Expulsion of Jews from Spain

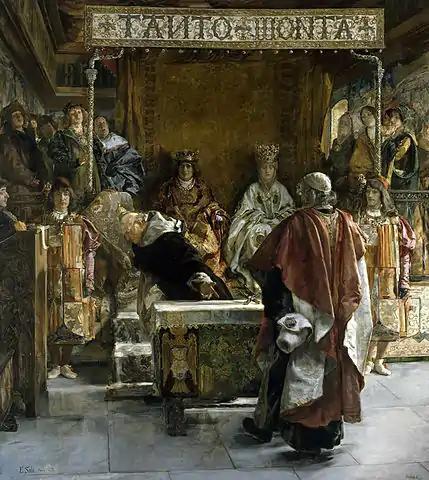
Tomás de Torquemada presents the 1492 Edict of Expulsion to the Catholic Monarchs. Oil by Emilio Sala Francés (1889)

Of the decree promulgated in Granada on March 31, which was based on the draft decree of Torquemada – drawn up "with the will and consent of their highnesses" and which is dated March 20 in Santa Fe – there are two versions: One signed by the two monarchs and valid for the Crown of Castile and another signed only by King Ferdinand and valid for the Crown of Aragon. Between the draft decree of Torquemada and the two final versions, there exist, according to Joseph Pérez, "significant variants." In contrast to the Torquemada project and the Castilian decree, in the version addressed to the Crown of Aragon: